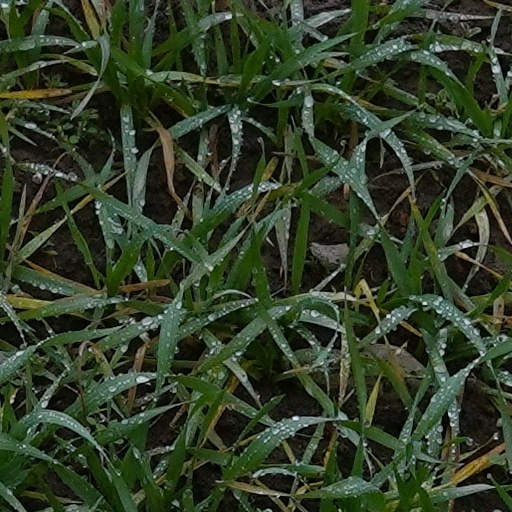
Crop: wheat